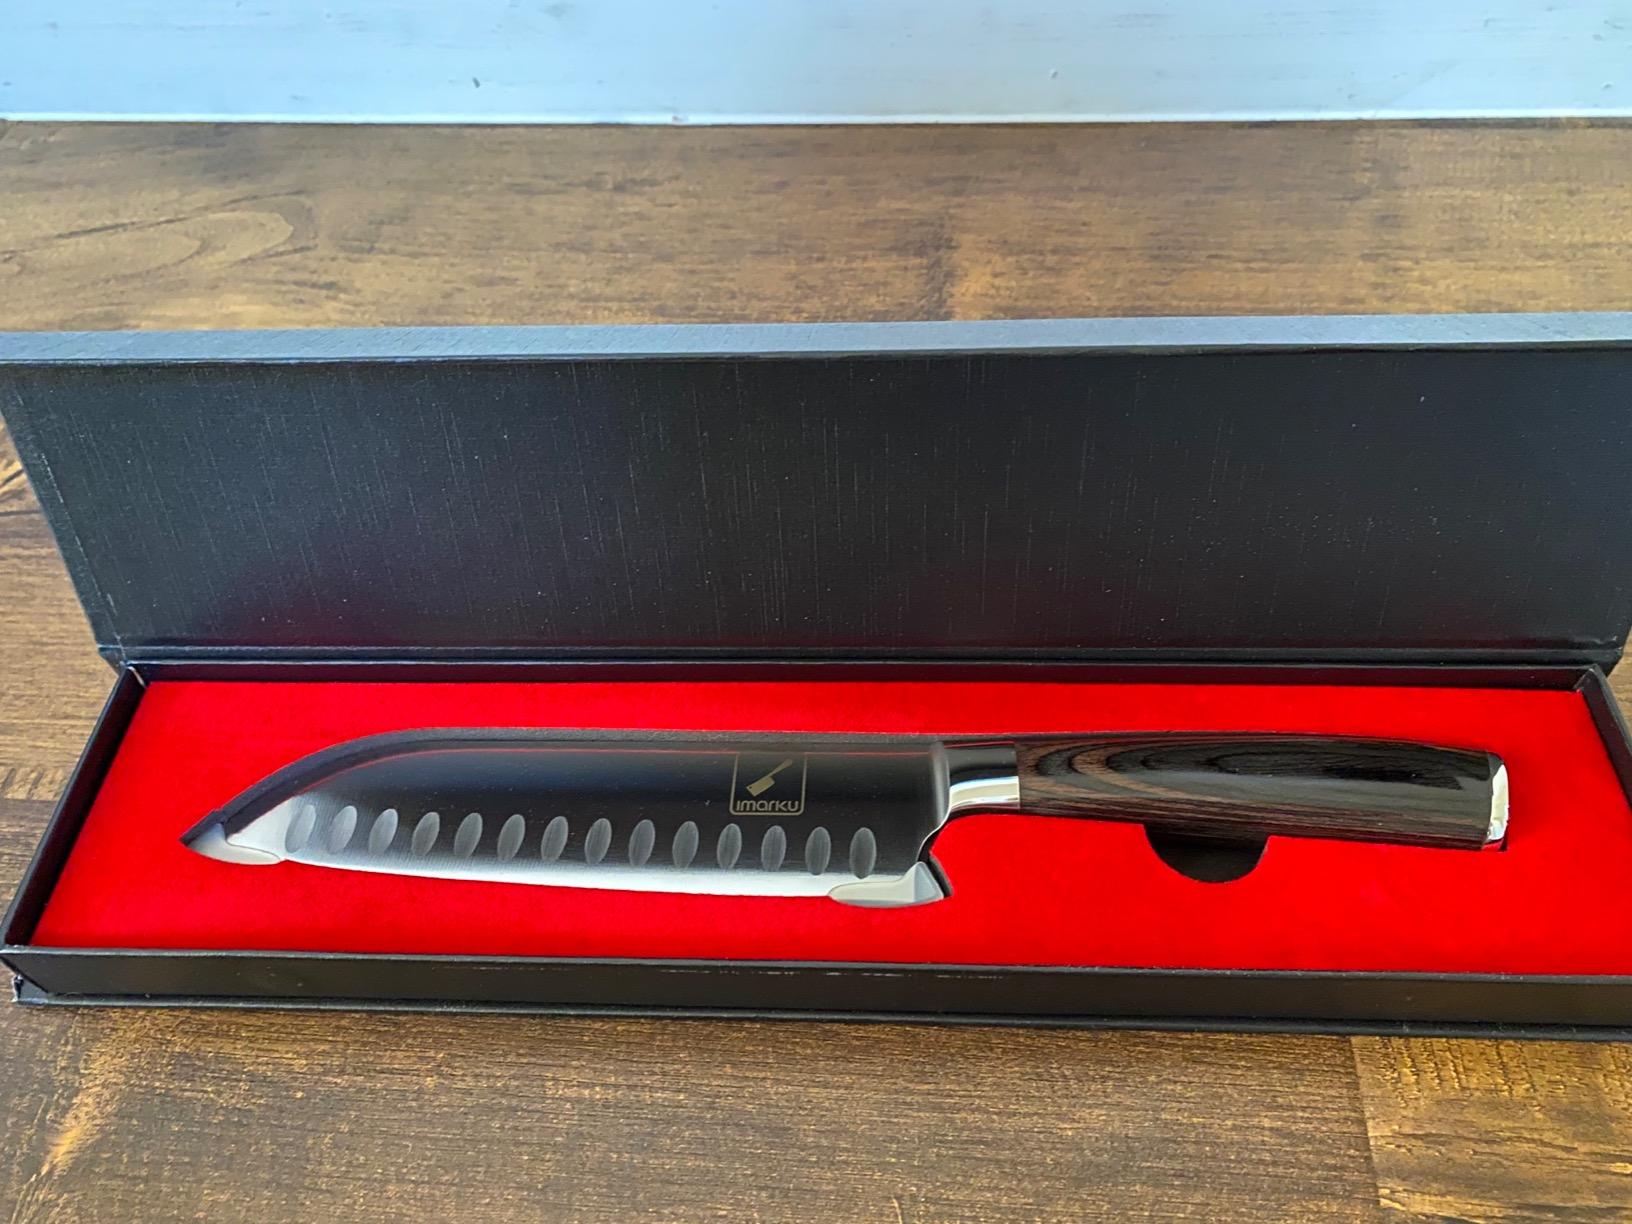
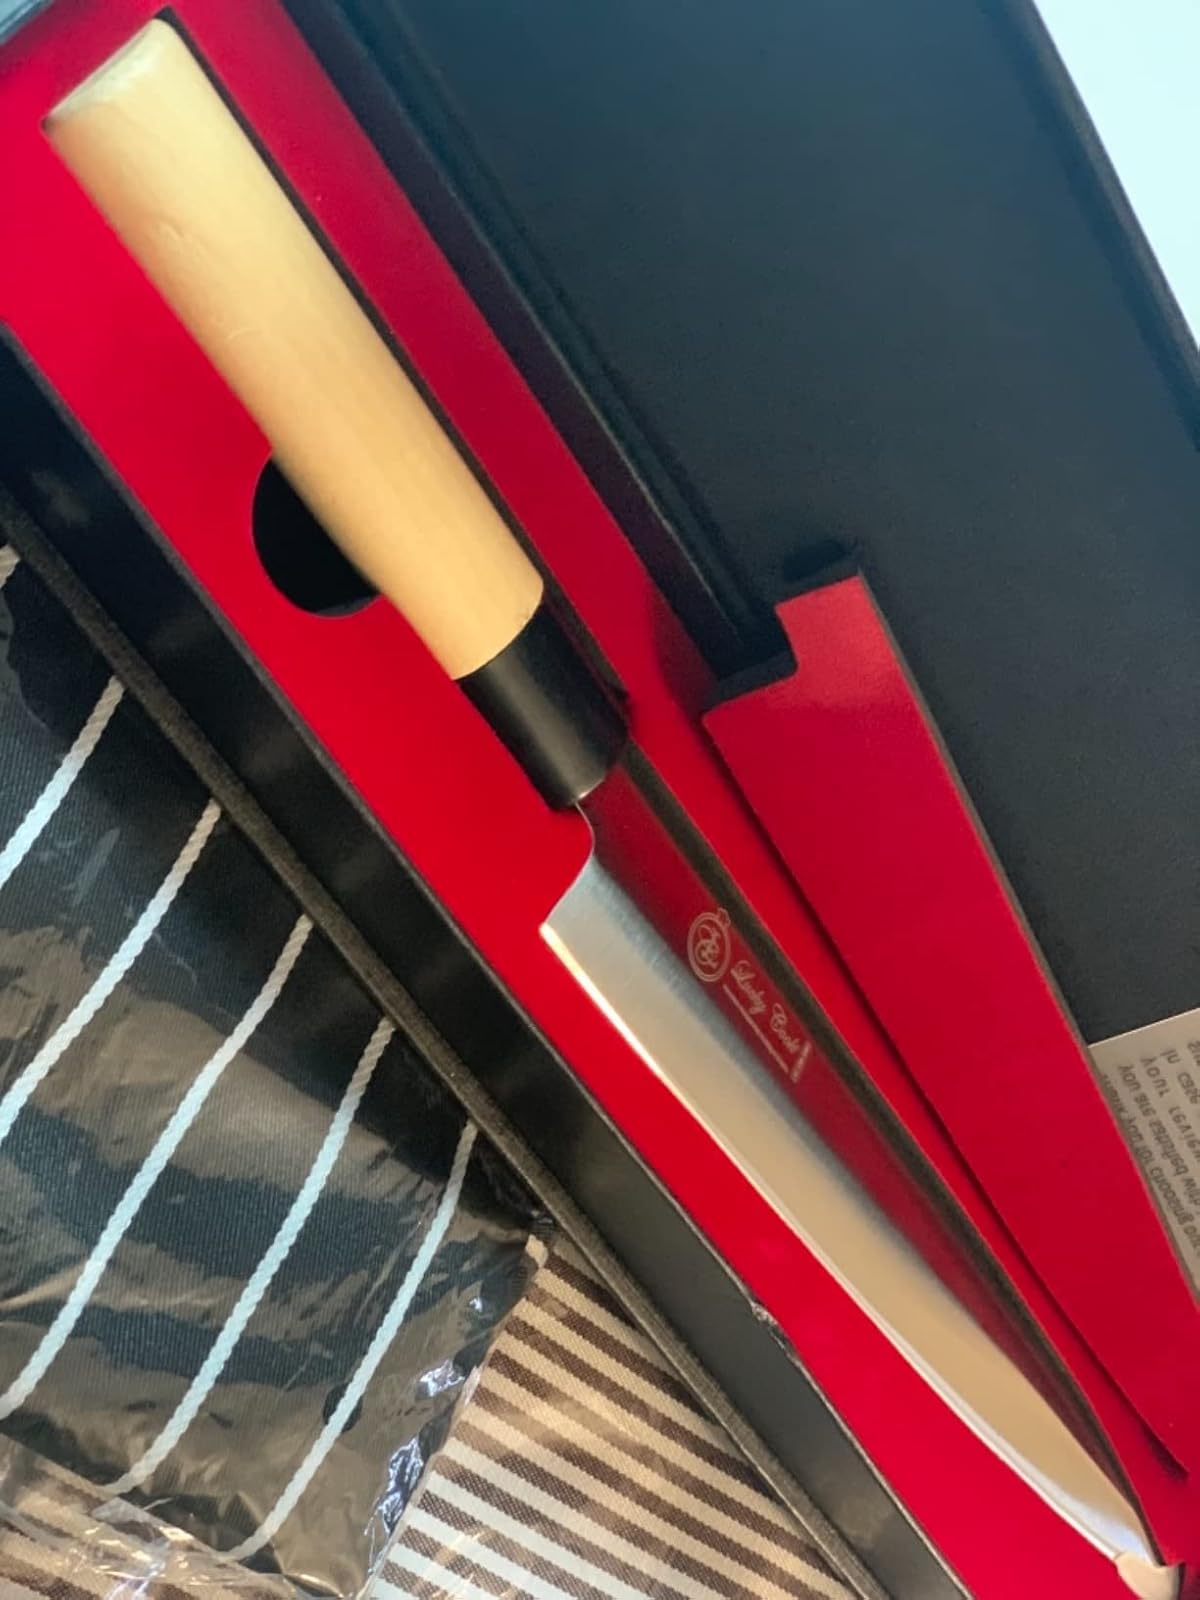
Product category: items_knife
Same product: no